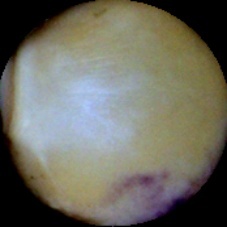
Label: Spotted